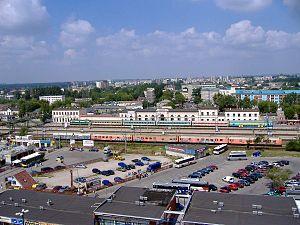
Białystok, parfois appelée en français Bialistock, est la plus grande ville du nord-est de la Pologne et le chef-lieu de la voïvodie de Podlasie, du powiat de Białystok et du powiat-ville de Białystok. Elle est située près des frontières biélorusse et lituanienne. 11ᵉ ville de Pologne par sa population ainsi que la plus peuplée du nord-est de la Pologne, elle comptait 297 356 habitants en 2012. C'est une ville industrielle.